Society and culture of the Han dynasty

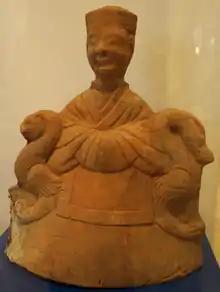
Earthenware figurine depicting the Queen Mother of the West, 2nd century CE, Eastern Han period

In contrast to Dong's certainty about innate goodness, the contemporary writer Jia Yi (201–169 BCE) synthesized the opposing perspectives of Mengzi and Xunzi (c. 312 – c. 230 BCE) in the chapter "Protecting and Tutoring" (Baofu 保傅) of his book "New Recommendations" ("Xinshu" 新書) to argue that human nature was malleable and thus neither originally good or evil. Han Confucianism was transformed in the Eastern Han period when scholars struggled to understand how Wang Mang's regime had failed despite its great sponsorship of Confucian reform. The transition from Western Han idealism to Eastern Han skepticism can be represented in part by the "Exemplary Sayings" ("Fayan" 法言) of Yang Xiong (53 BCE – 18 CE), who argued that human nature was indeterminate, that one could cultivate good and escape negative situations by learning the valuable precepts of many schools of thought (not just Confucianism), yet man had no control over his ultimate fate (命) decided by Heaven. In his "New Discussions" ("Xinlun" 新論), Huan Tan (43 BCE −28 CE) argued that although the Han court sponsored Confucian education, the government had become corrupt and thus undermined Dong Zhongshu's cosmically ordained belief that Confucian education went hand-in-hand with political success. In his "Balanced Discourse" ("Lunheng"), Wang Chong (27–100 CE) argued that human life was not a coherent whole dictated by a unitary will of Heaven as in Dong's synthesis, but rather was broken down into three planes: biological (mental and physical), sociopolitical, and moral, elements which interacted with each other to produce different results and random fate. Eastern Han Confucians incorporated ideas of Legalism and Daoism to explain how society could be salvaged, such as Wang Fu (78–163 CE) in his "Comments of a Recluse" ("Qian fu lun") who argued that the evils accumulated by mankind over time could be rectified by direct engagement of the body-politic (the Legalist approach), but that the individual had to cultivate personal virtue in the meantime as a long-term solution (the Daoist approach).